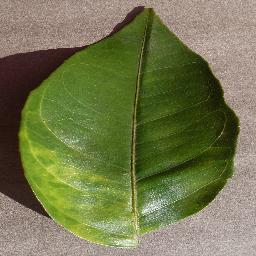
Label: Orange___Haunglongbing_(Citrus_greening)